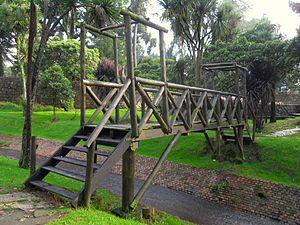
Le río Arzobispo est un cours d'eau de Colombie. Il prend sa source dans les cerros Orientales de Bogota, puis traverse Santa Fe et Teusaquillo, respectivement les troisième et treizième districts de Bogota. Il se jette dans le río Bogotá, appelé aussi río Funza.